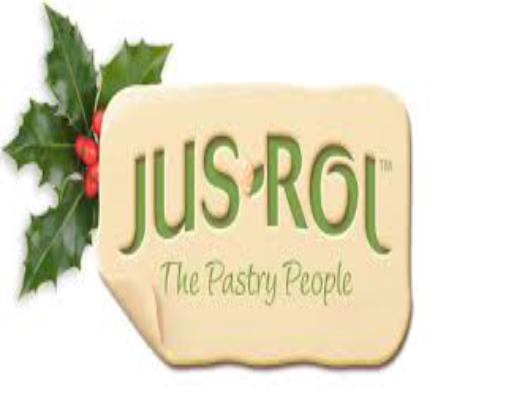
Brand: Jus-Rol
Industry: Food